Hassel Island, U.S. Virgin Islands

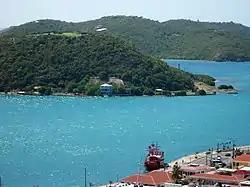

Hassel Island (also sometimes Hassell Island) is a small island of the U.S. Virgin Islands, a United States territory located in the Caribbean Sea. Hassel Island lies in the Charlotte Amalie Harbor